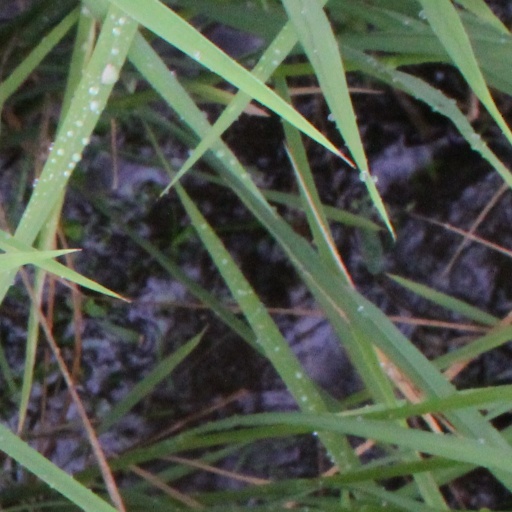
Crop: rice